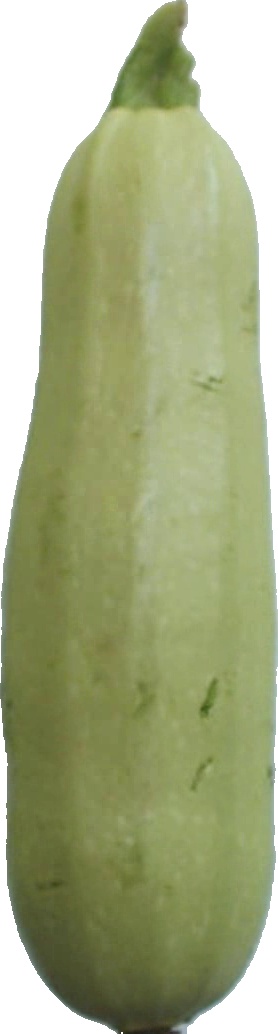
Label: zucchini_1